Wang Zongyuan

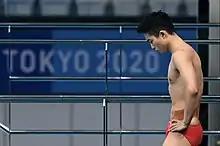
Wang at the 2020 Summer Olympics

Wang competed in the 2019 World Aquatics Championships and won gold in the 1 metre springboard. He also competed at the Tokyo 2020 Summer Olympics and won gold in the Men's 3m synchro event with Xie Siyi and the silver in the 3m springboard. At the 2024 Summer Olympics in Paris, Wang won gold with Long Daoyi in the 3 m synchro event.